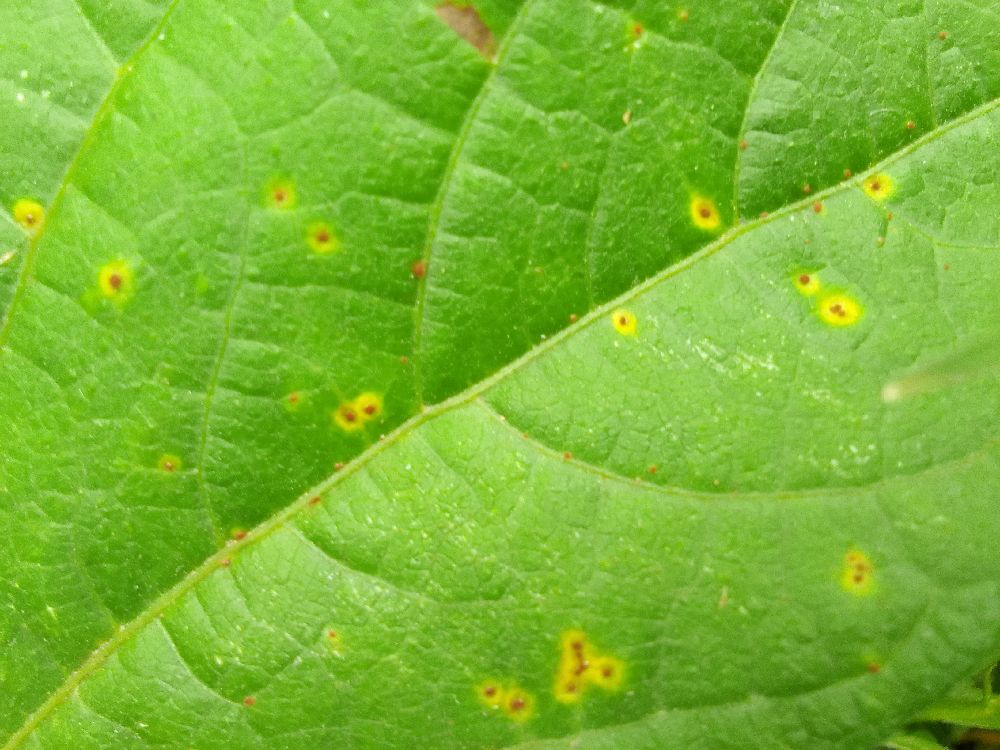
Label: rust